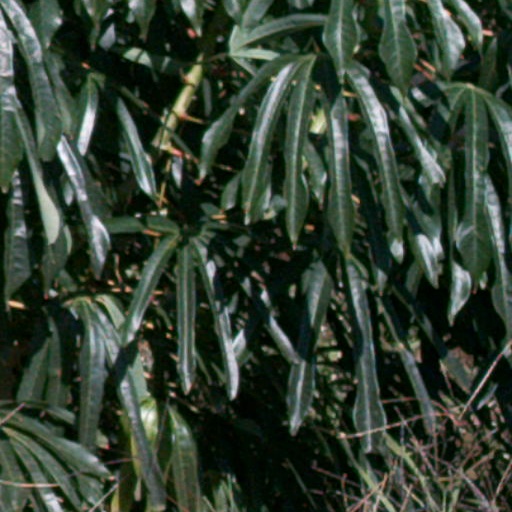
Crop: cassava